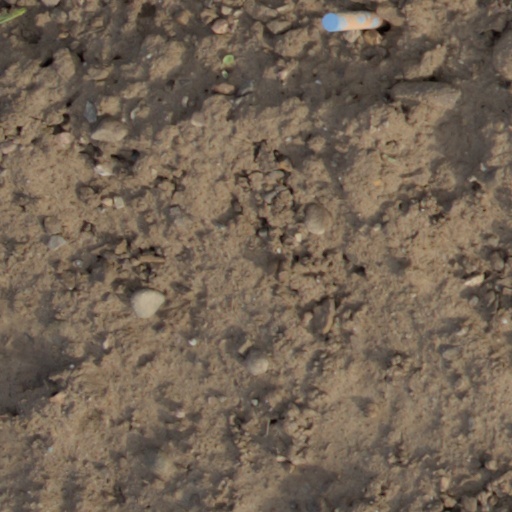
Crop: wheat